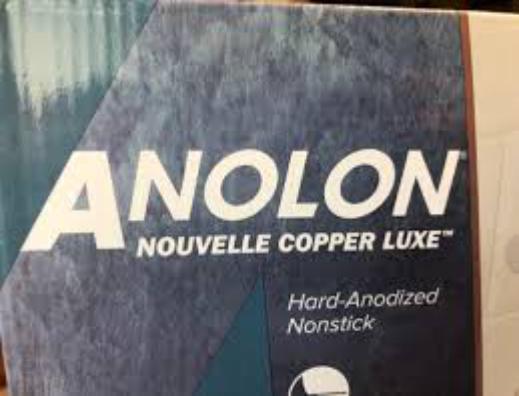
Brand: anolon
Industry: Necessities